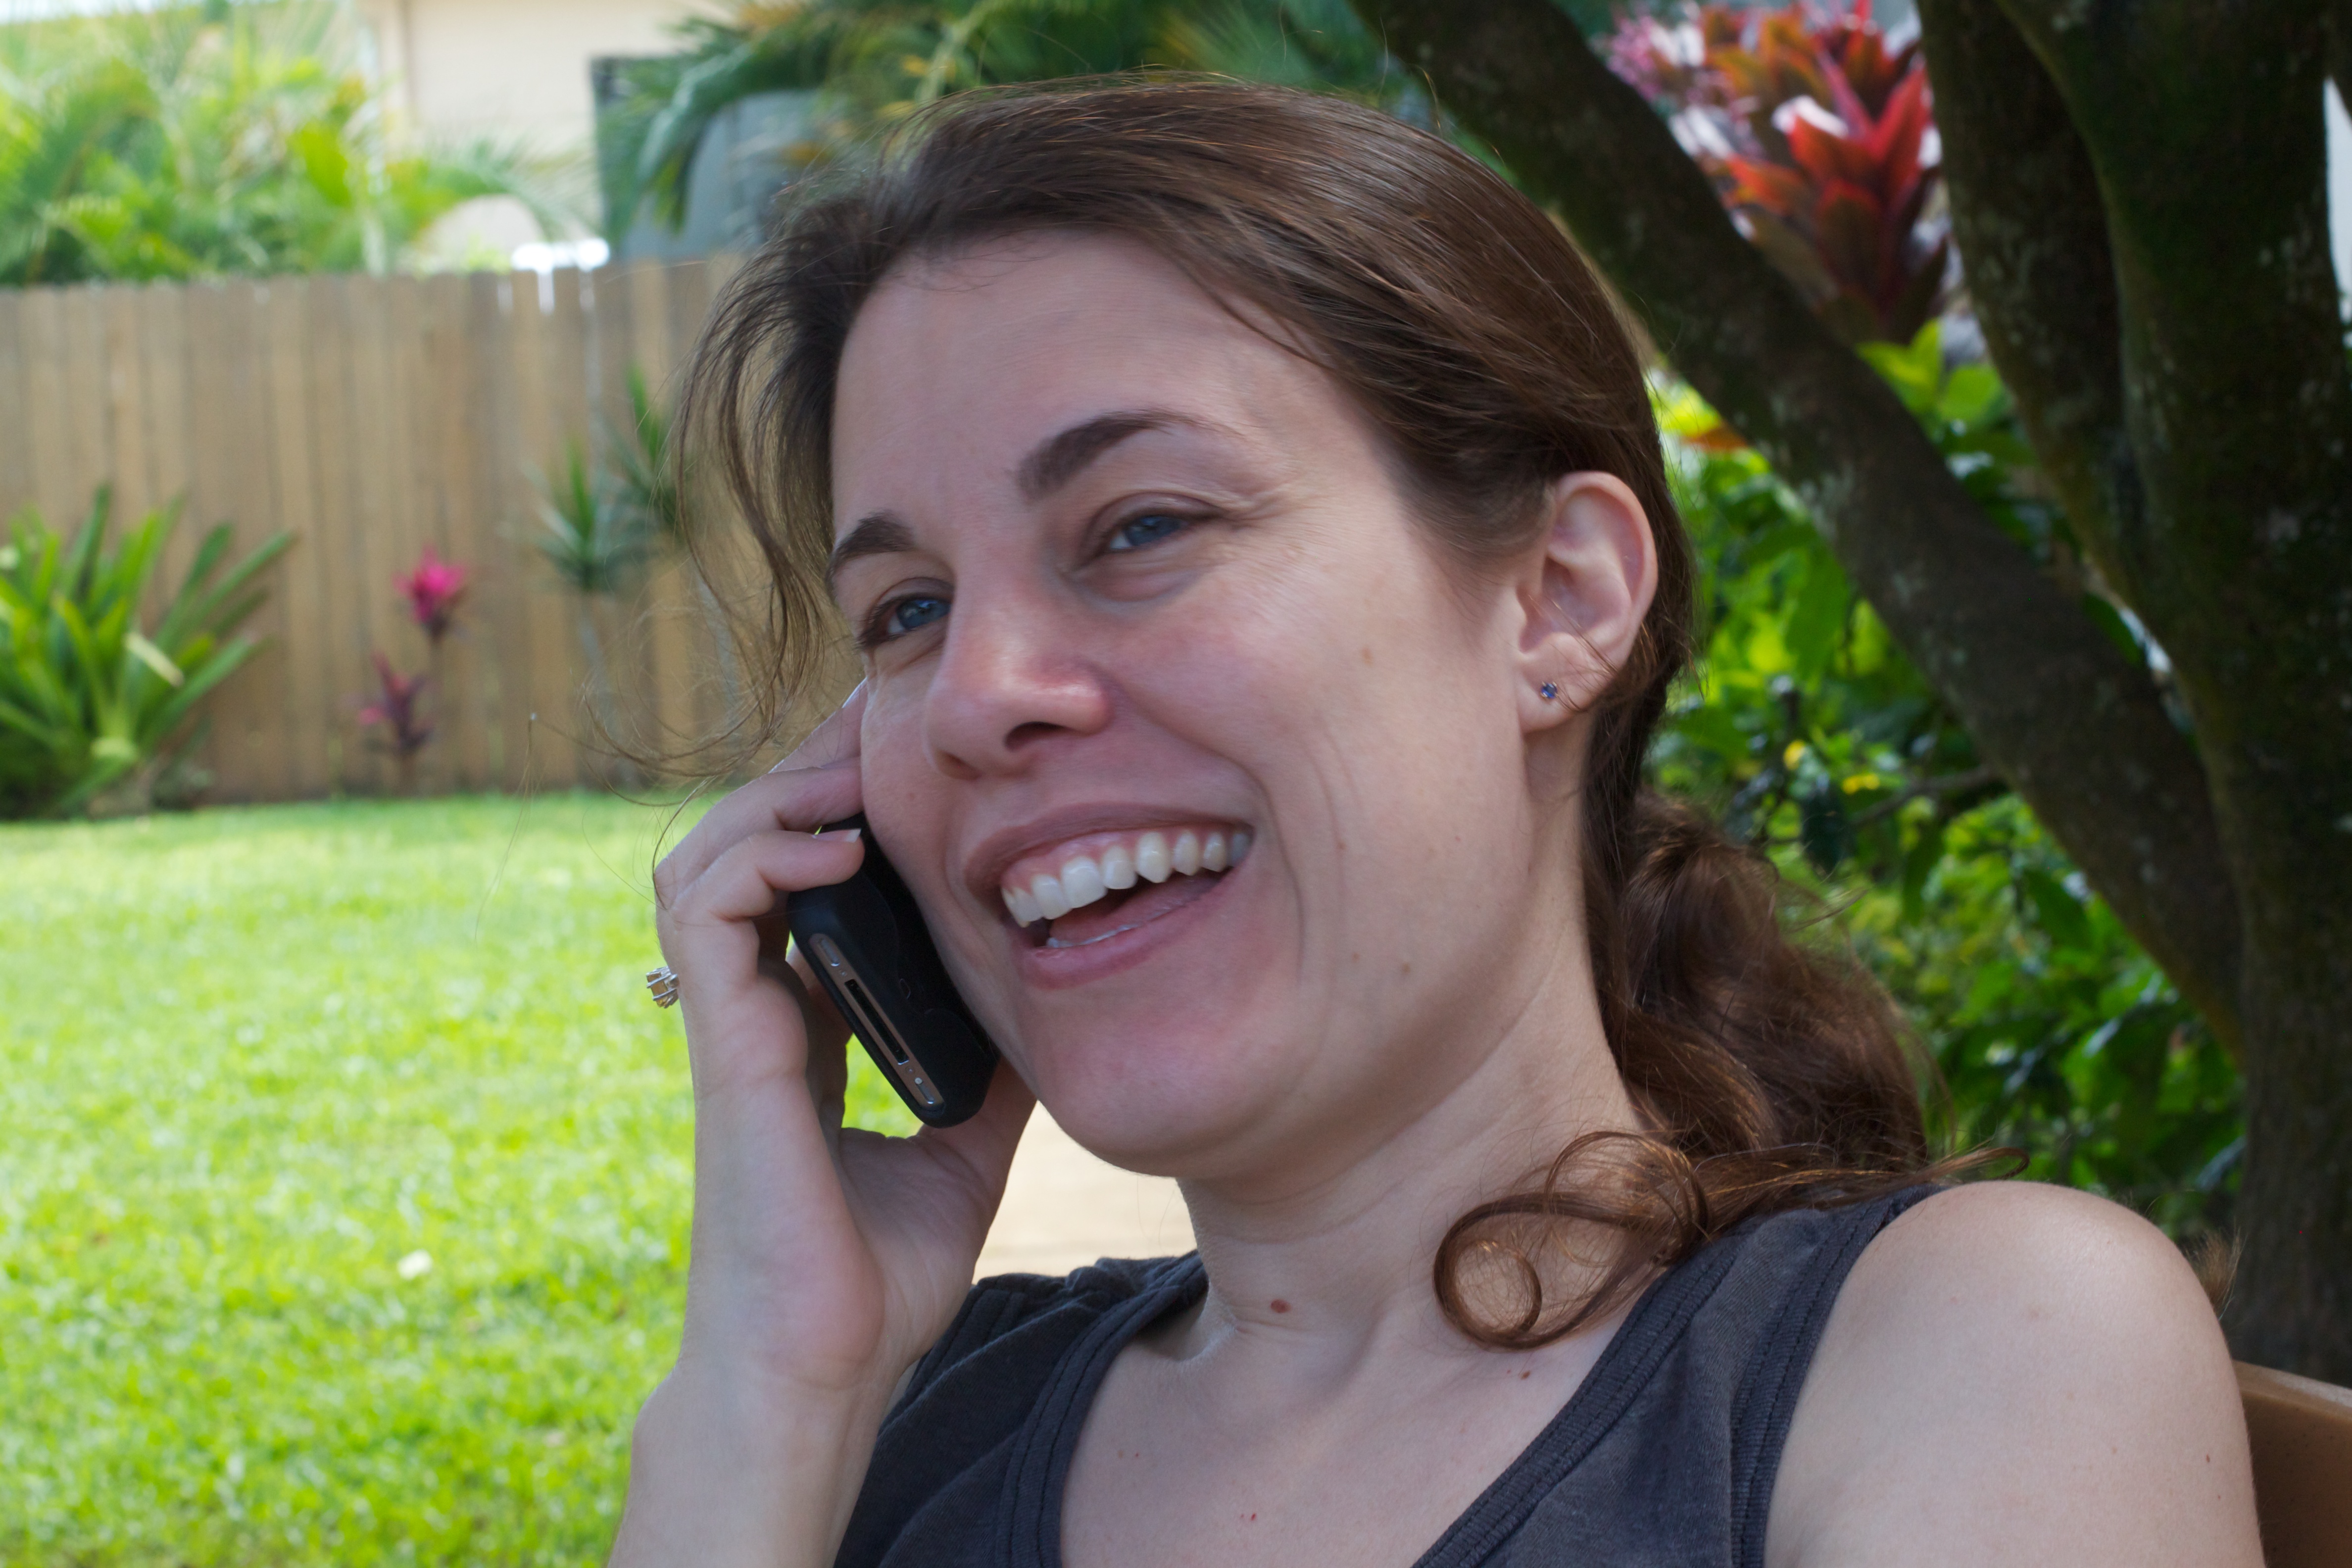
person, people, girl, woman, portrait, spring, child, lady, facial expression, smile, face, fun, eye, head, skin, beauty, organ, laughter, hawaiikauai, emotion, portrait photography